4-6-2

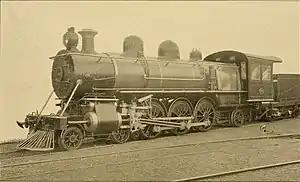
New Zealand's Q class, the first true Pacific locomotive

Under the Whyte notation for the classification of steam locomotives, represents the wheel arrangement of four leading wheels on two axles, six powered and coupled driving wheels on three axles and two trailing wheels on one axle. The locomotive became almost globally known as a Pacific type after a locomotive built by the Baldwin Locomotive Works in Philadelphia was shipped across the Pacific Ocean to New Zealand.